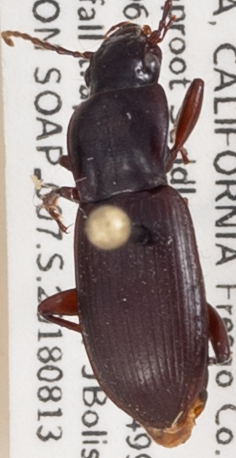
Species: Pterostichus (Hypherpes) sp.
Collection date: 2018-08-13
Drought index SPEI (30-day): -2.09
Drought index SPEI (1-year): -0.46
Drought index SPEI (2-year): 0.71